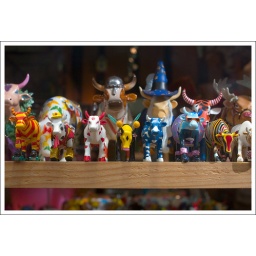
Spotted these cows in a touristy store window in Paris.